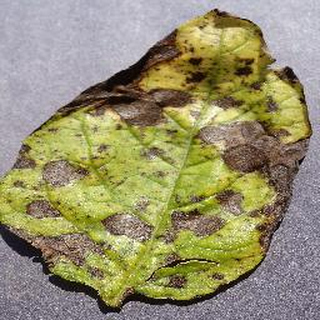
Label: potato_early_blight